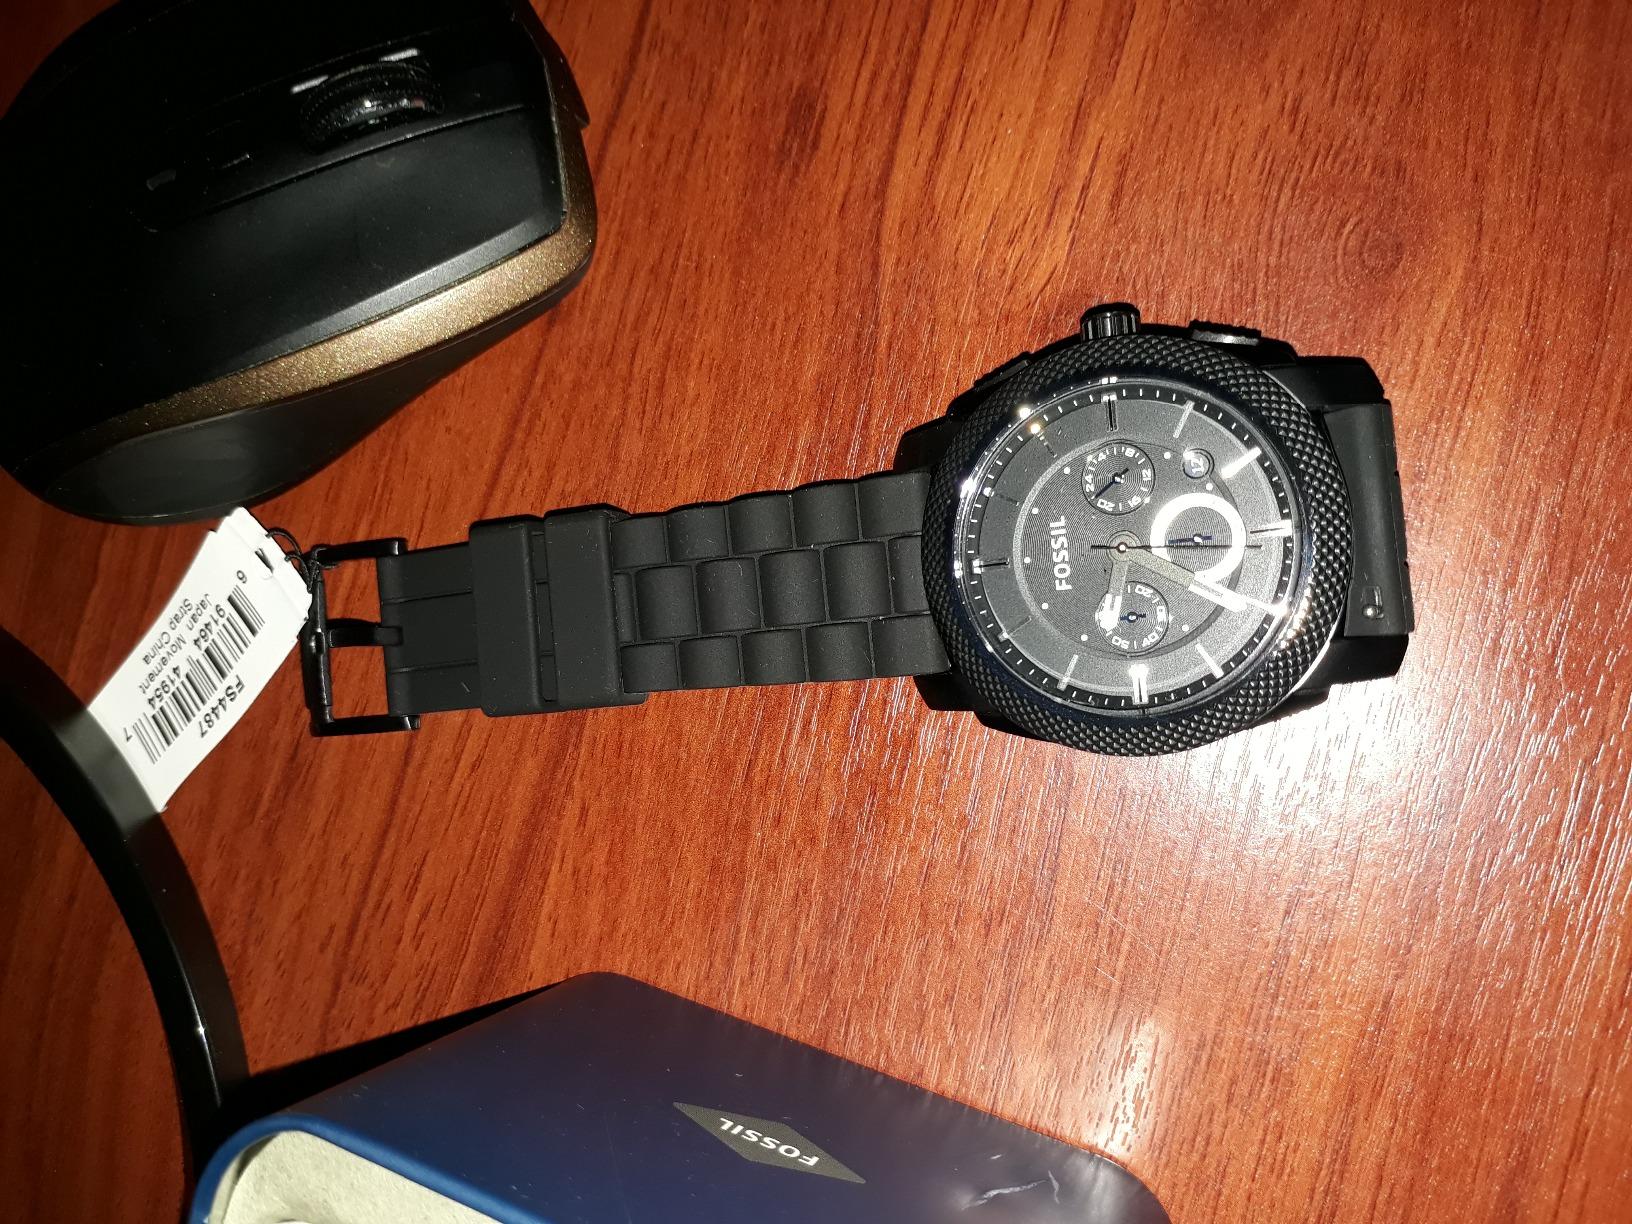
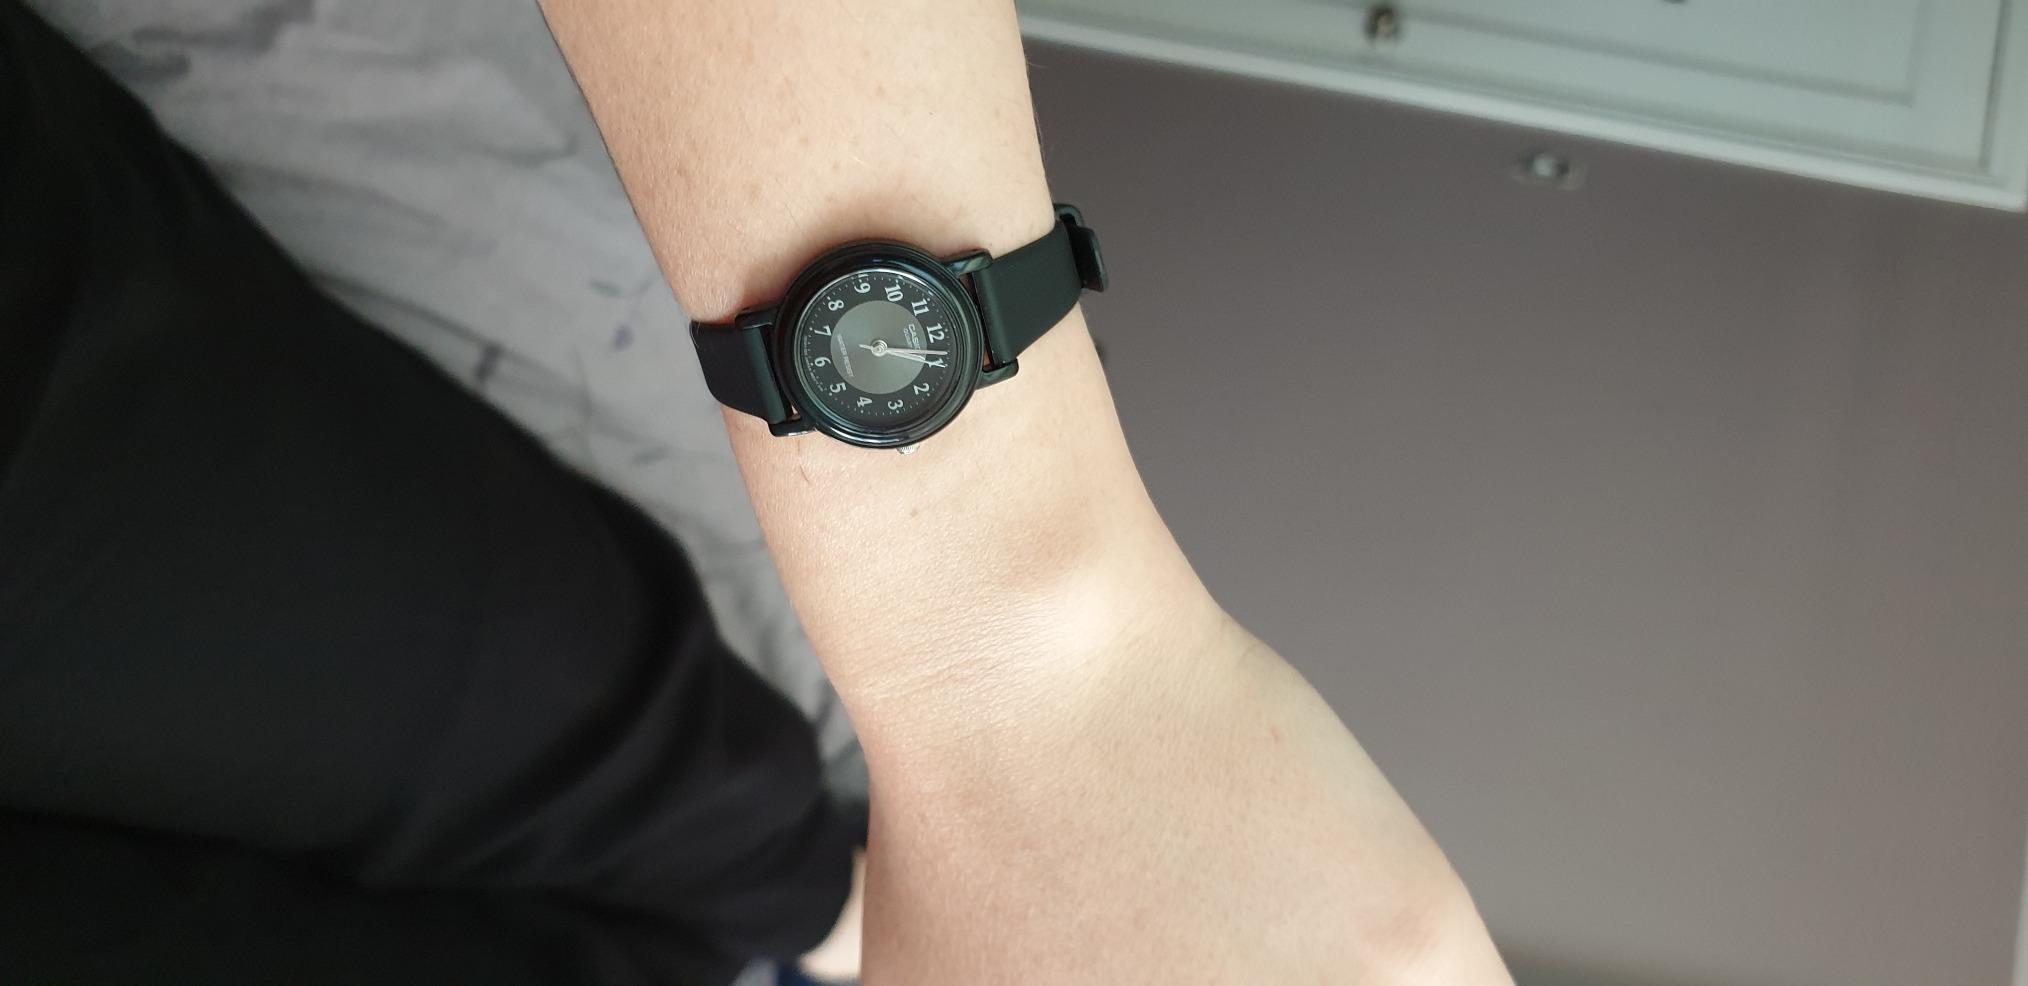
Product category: accessories_watch
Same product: no